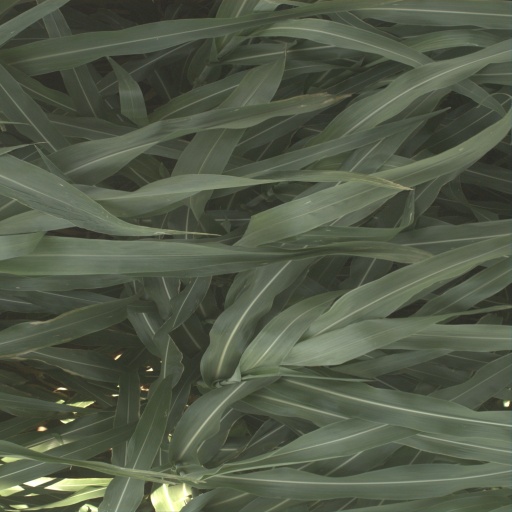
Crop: sorghum